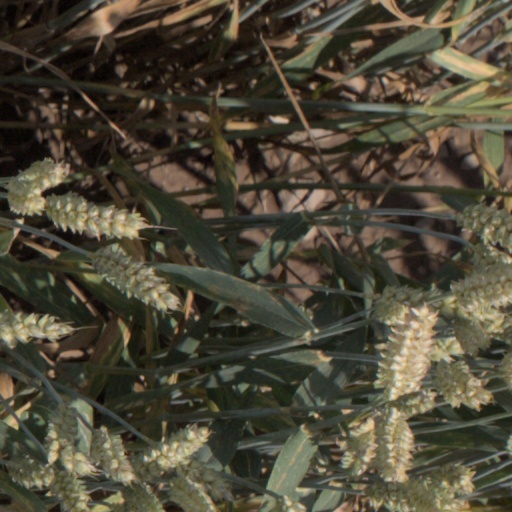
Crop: wheat